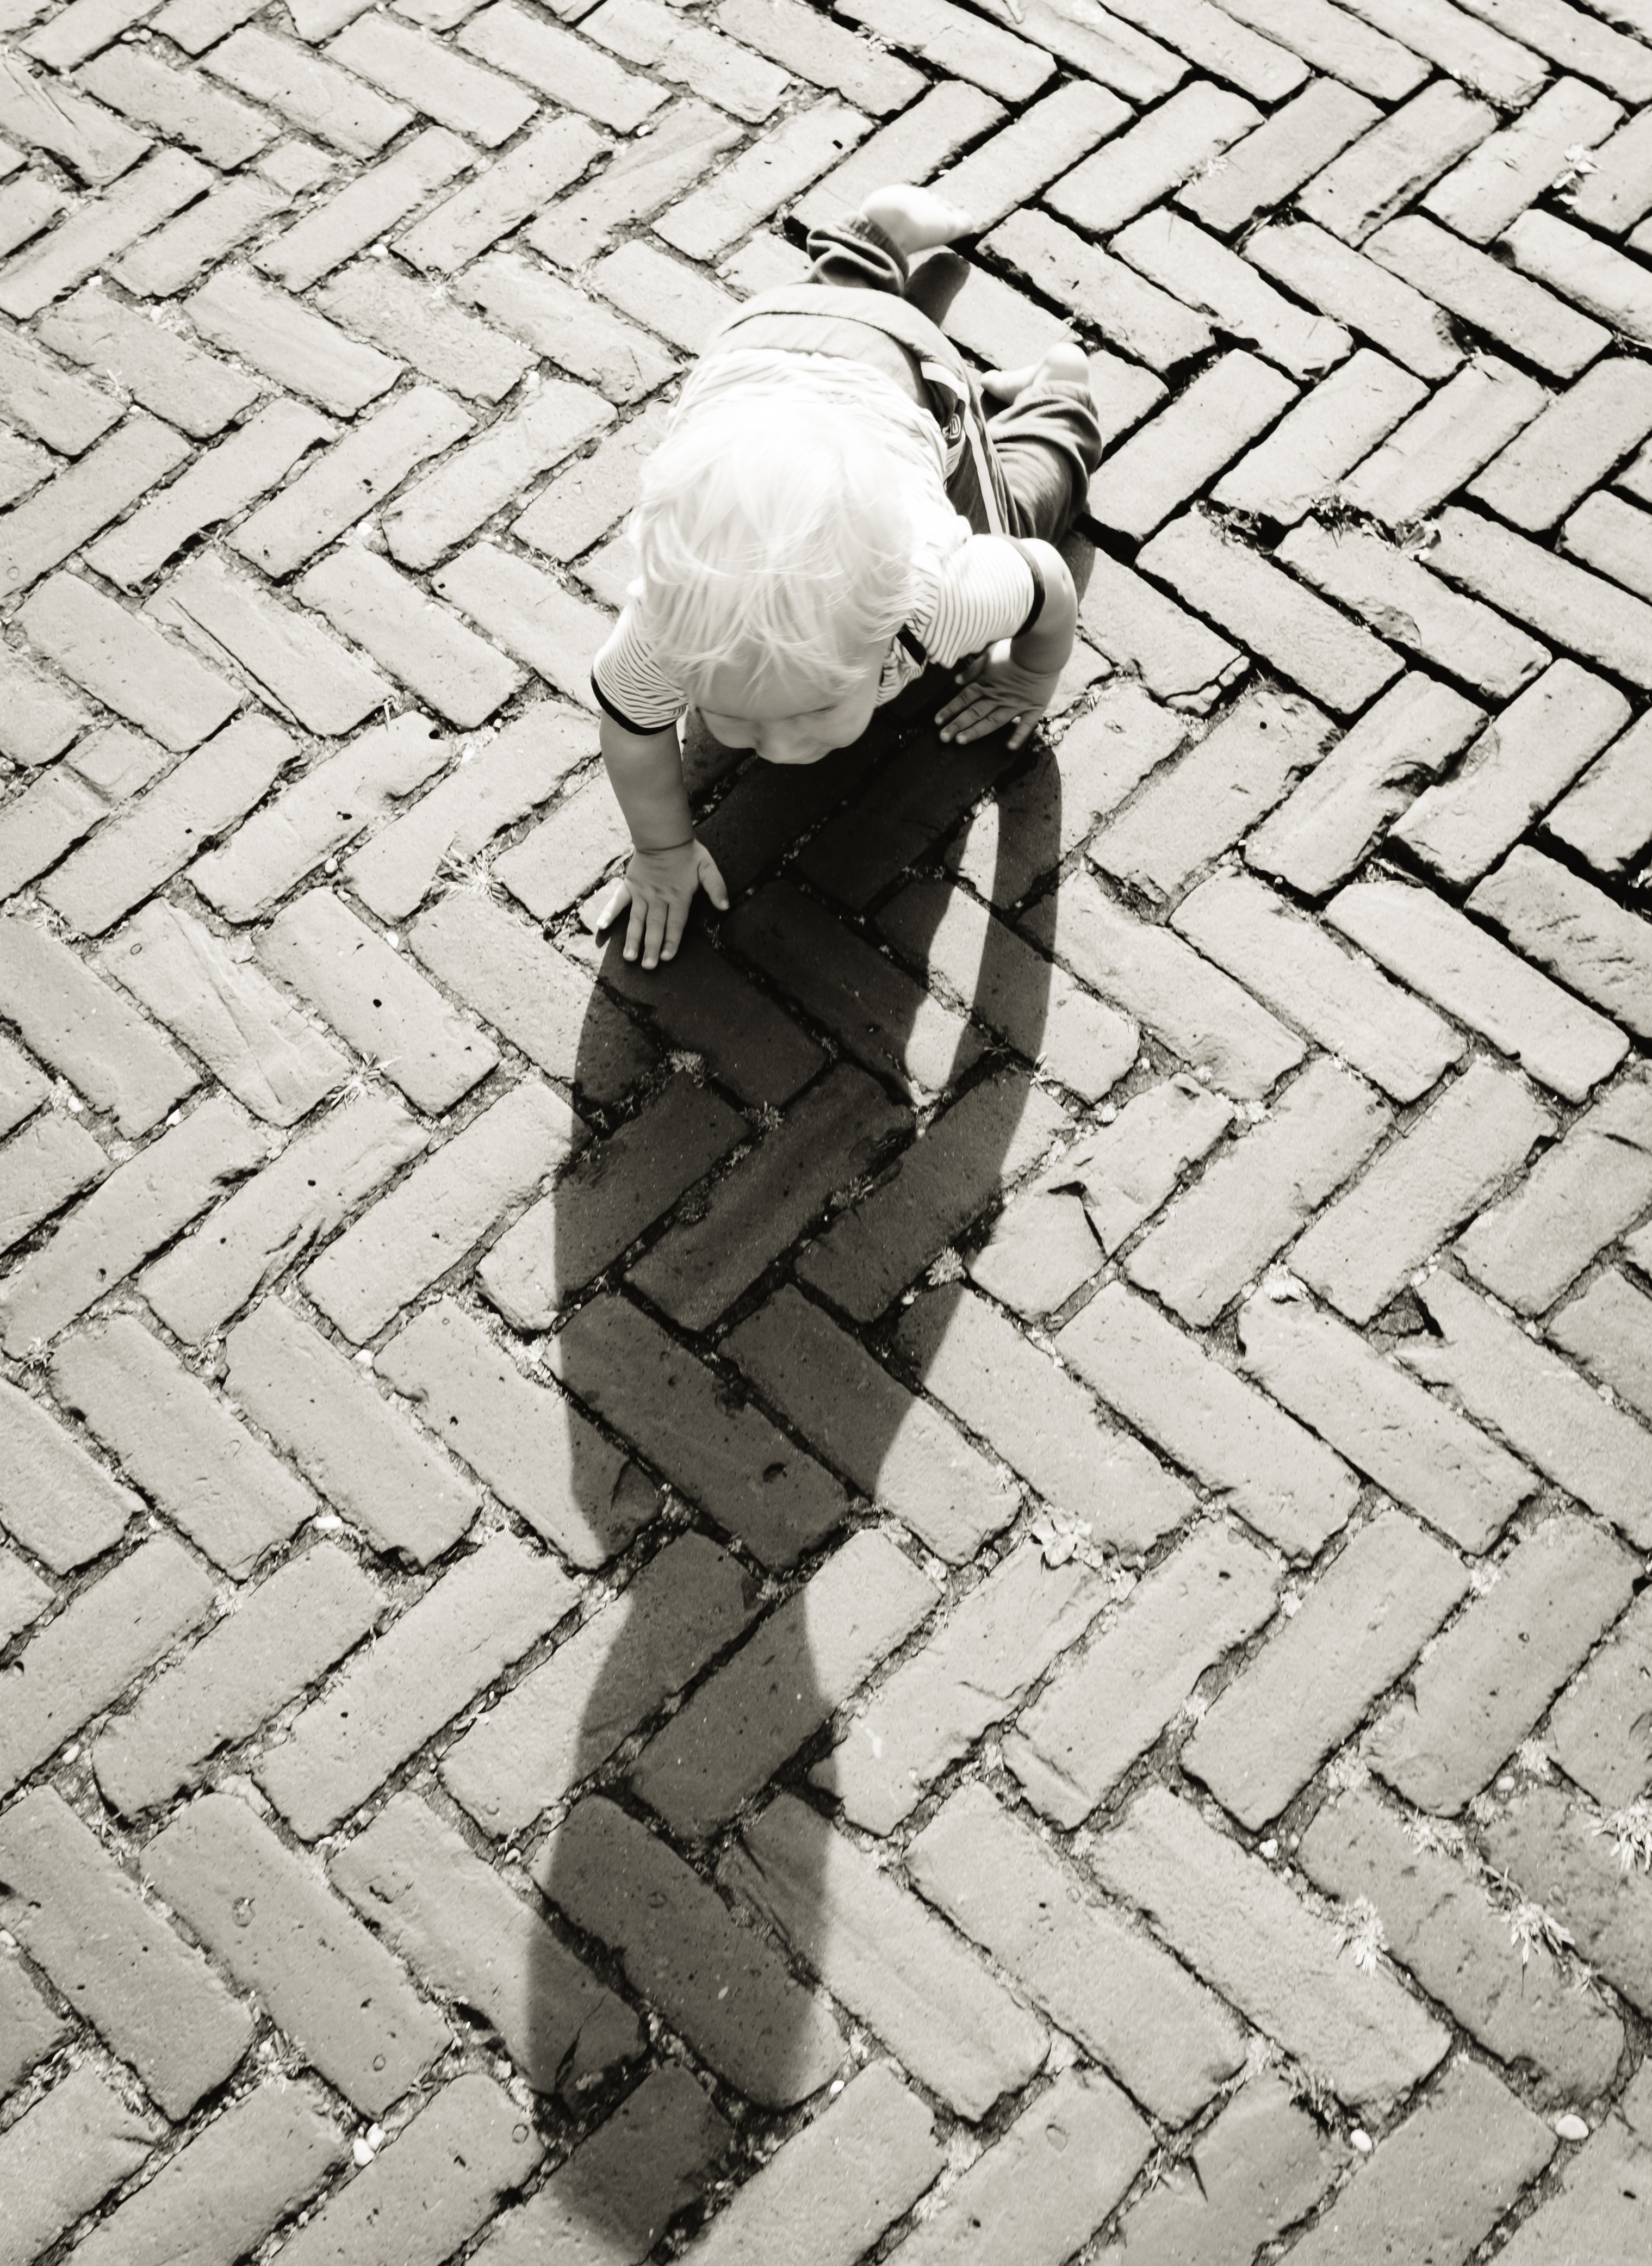
black and white, sidewalk, floor, boy, cobblestone, shadow, soil, child, monochrome, crawl, shape, flooring, road surface, outdoor structure